California State University, Chico

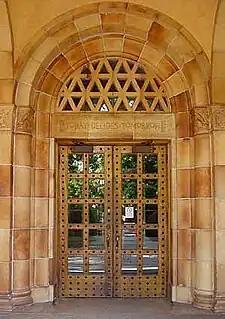
The Chico State Motto, "Today decides tomorrow"

The university has more than 75 departments and offers more than 150 undergraduate degrees. It is organized into seven colleges and four schools: